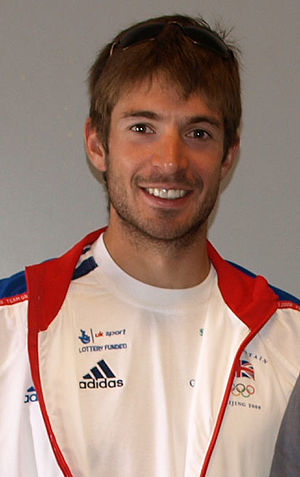
Zac Purchase
Zac Purchase (2011)
"Zachary Jake Nicholas ""Zac"" Purchase-Hill er en engelsk tidligere roer, olympisk guldvinder og tredobbelt verdensmester.